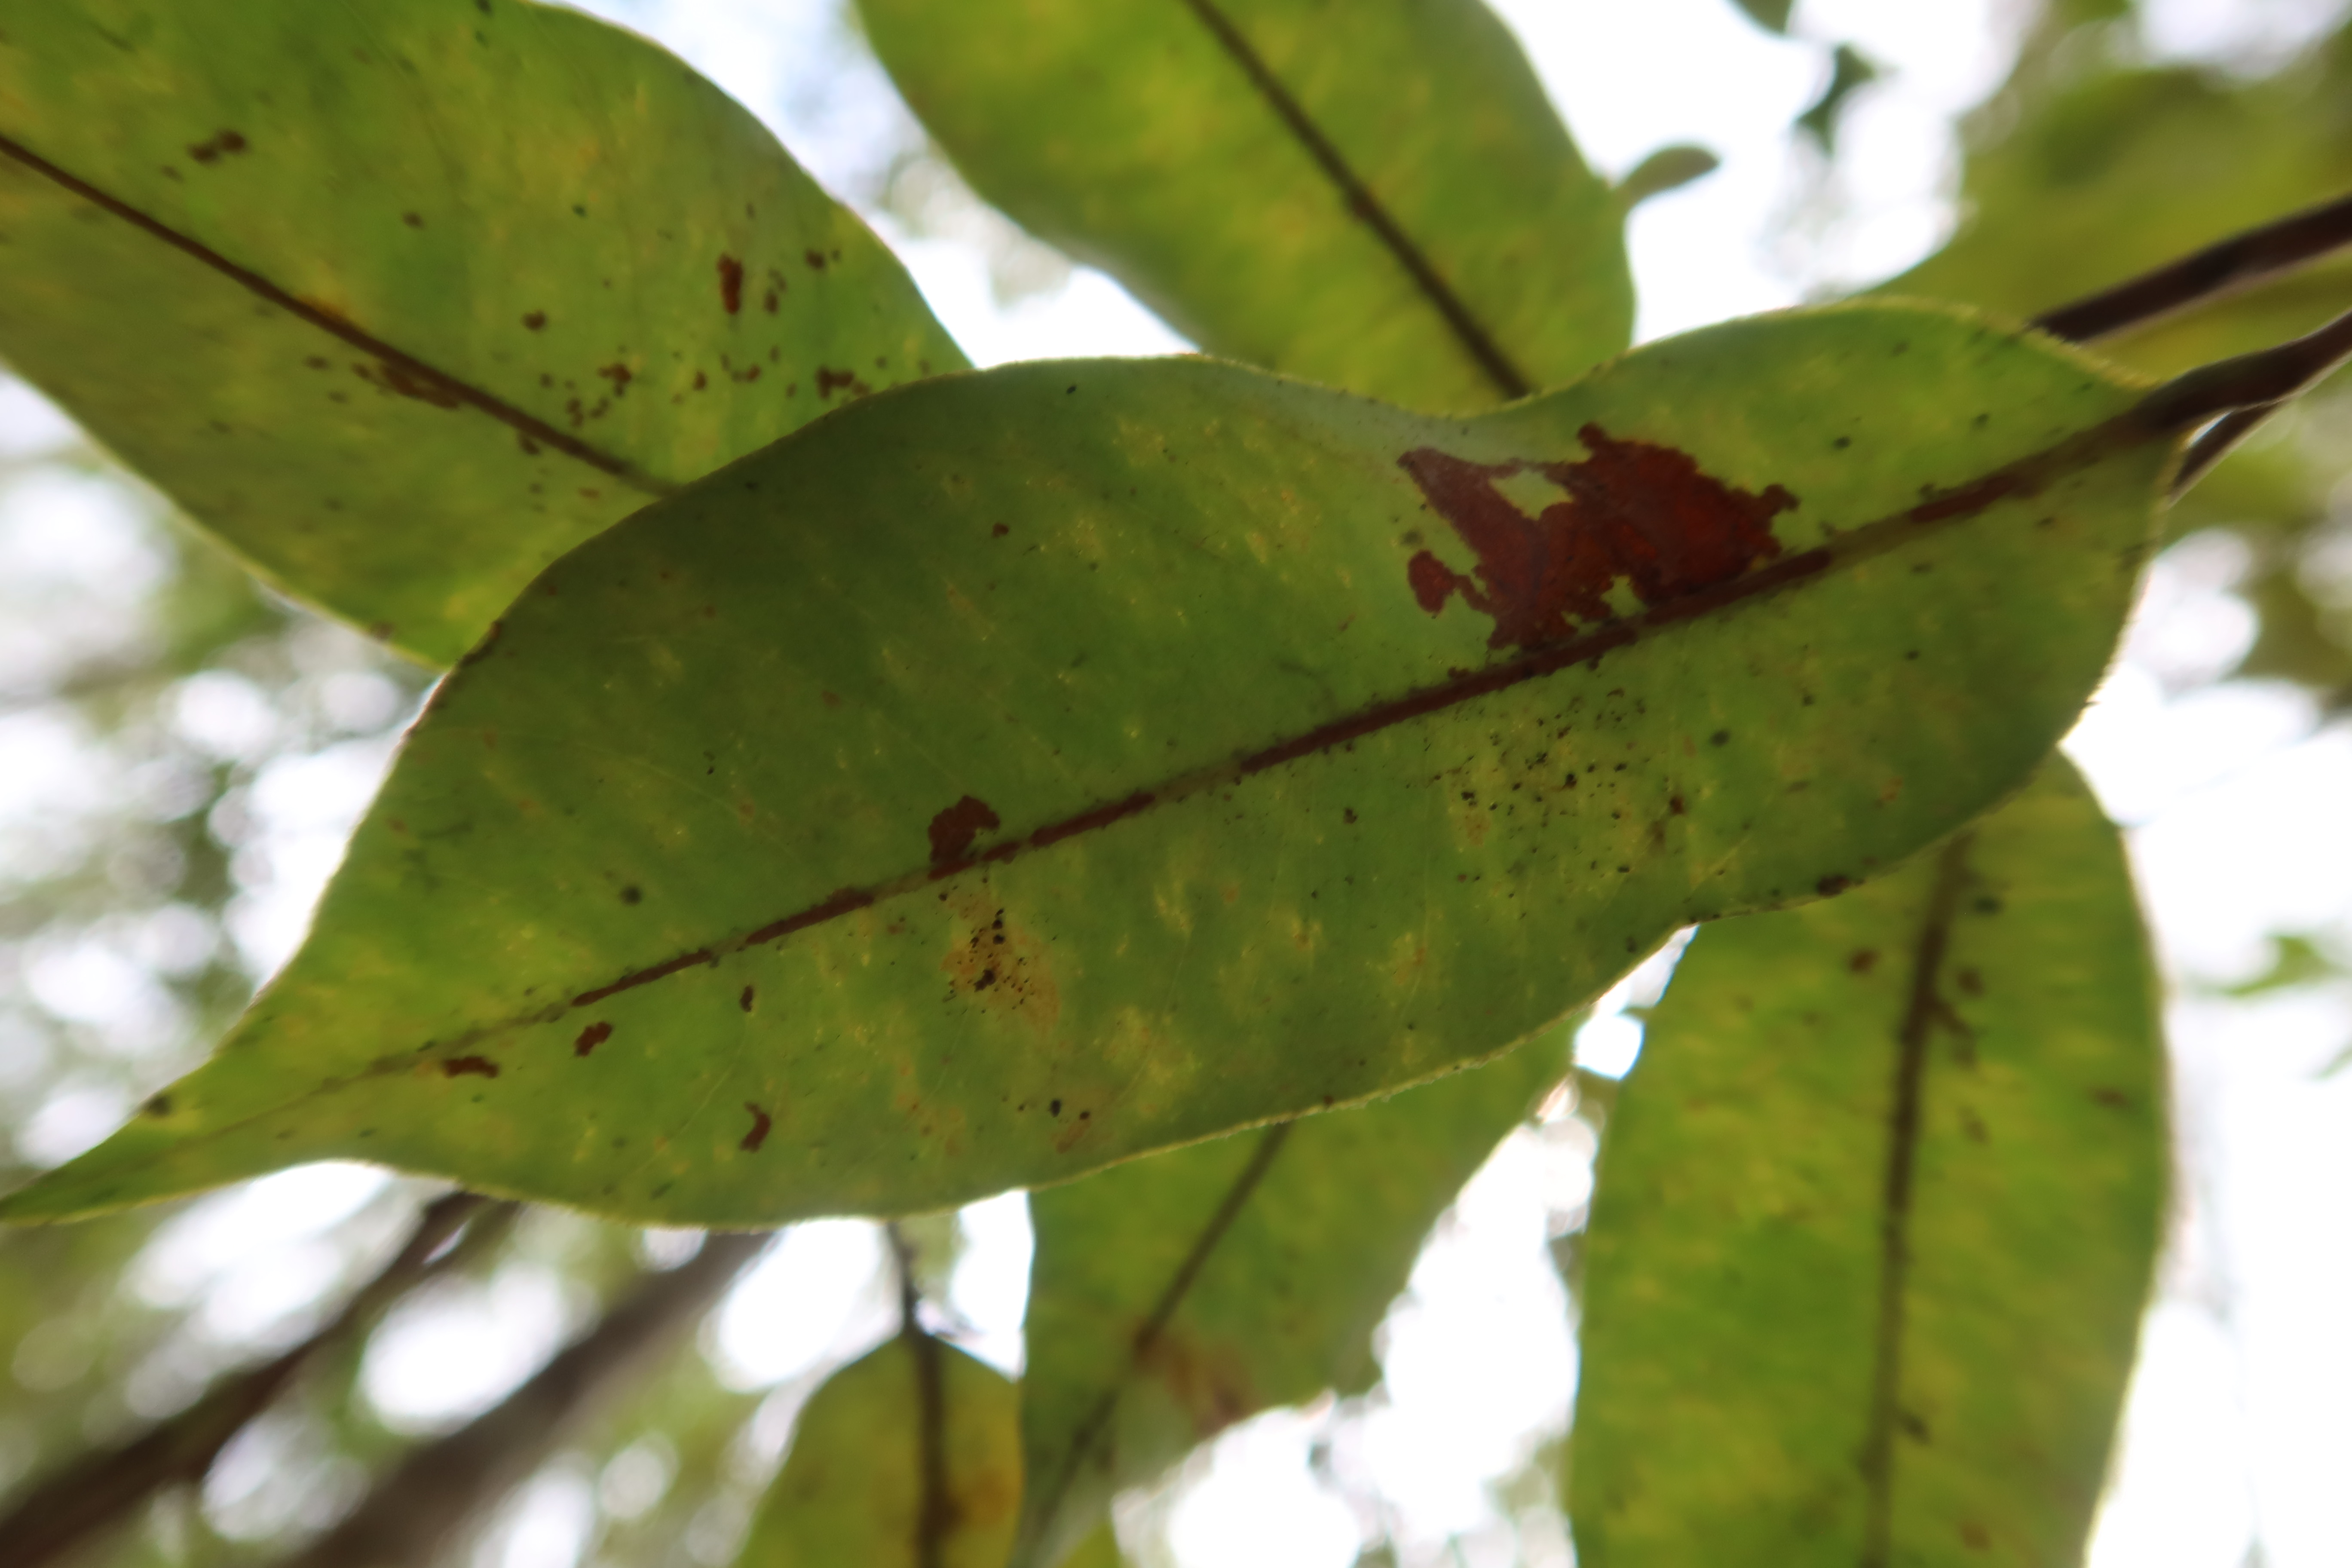
Label: Anthracnose